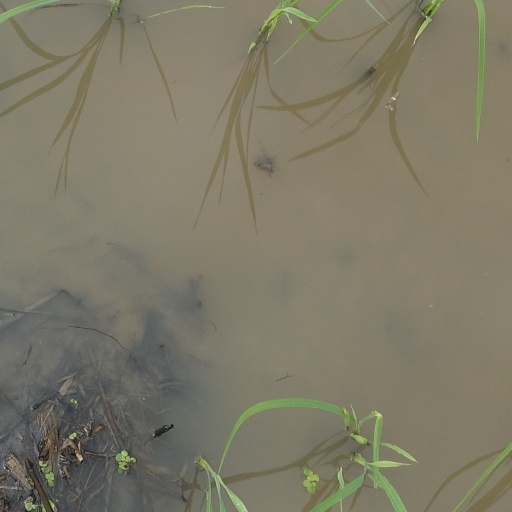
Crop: rice